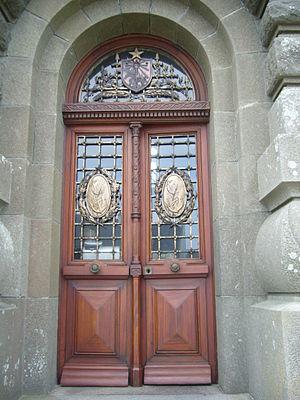
La porte du phare d'Eckmühl.
Le phare d'Eckmühl est un phare maritime situé sur la pointe de Saint-Pierre, à Penmarc'h, dans le Finistère en France. Il mesure plus de 60 mètres de haut. Il a été inauguré le 17 octobre 1897 et doit son nom au titre de noblesse de la donatrice qui l'a en grande partie financé. Il sécurise l'une des côtes les plus dangereuses de France en raison de ses nombreux récifs.